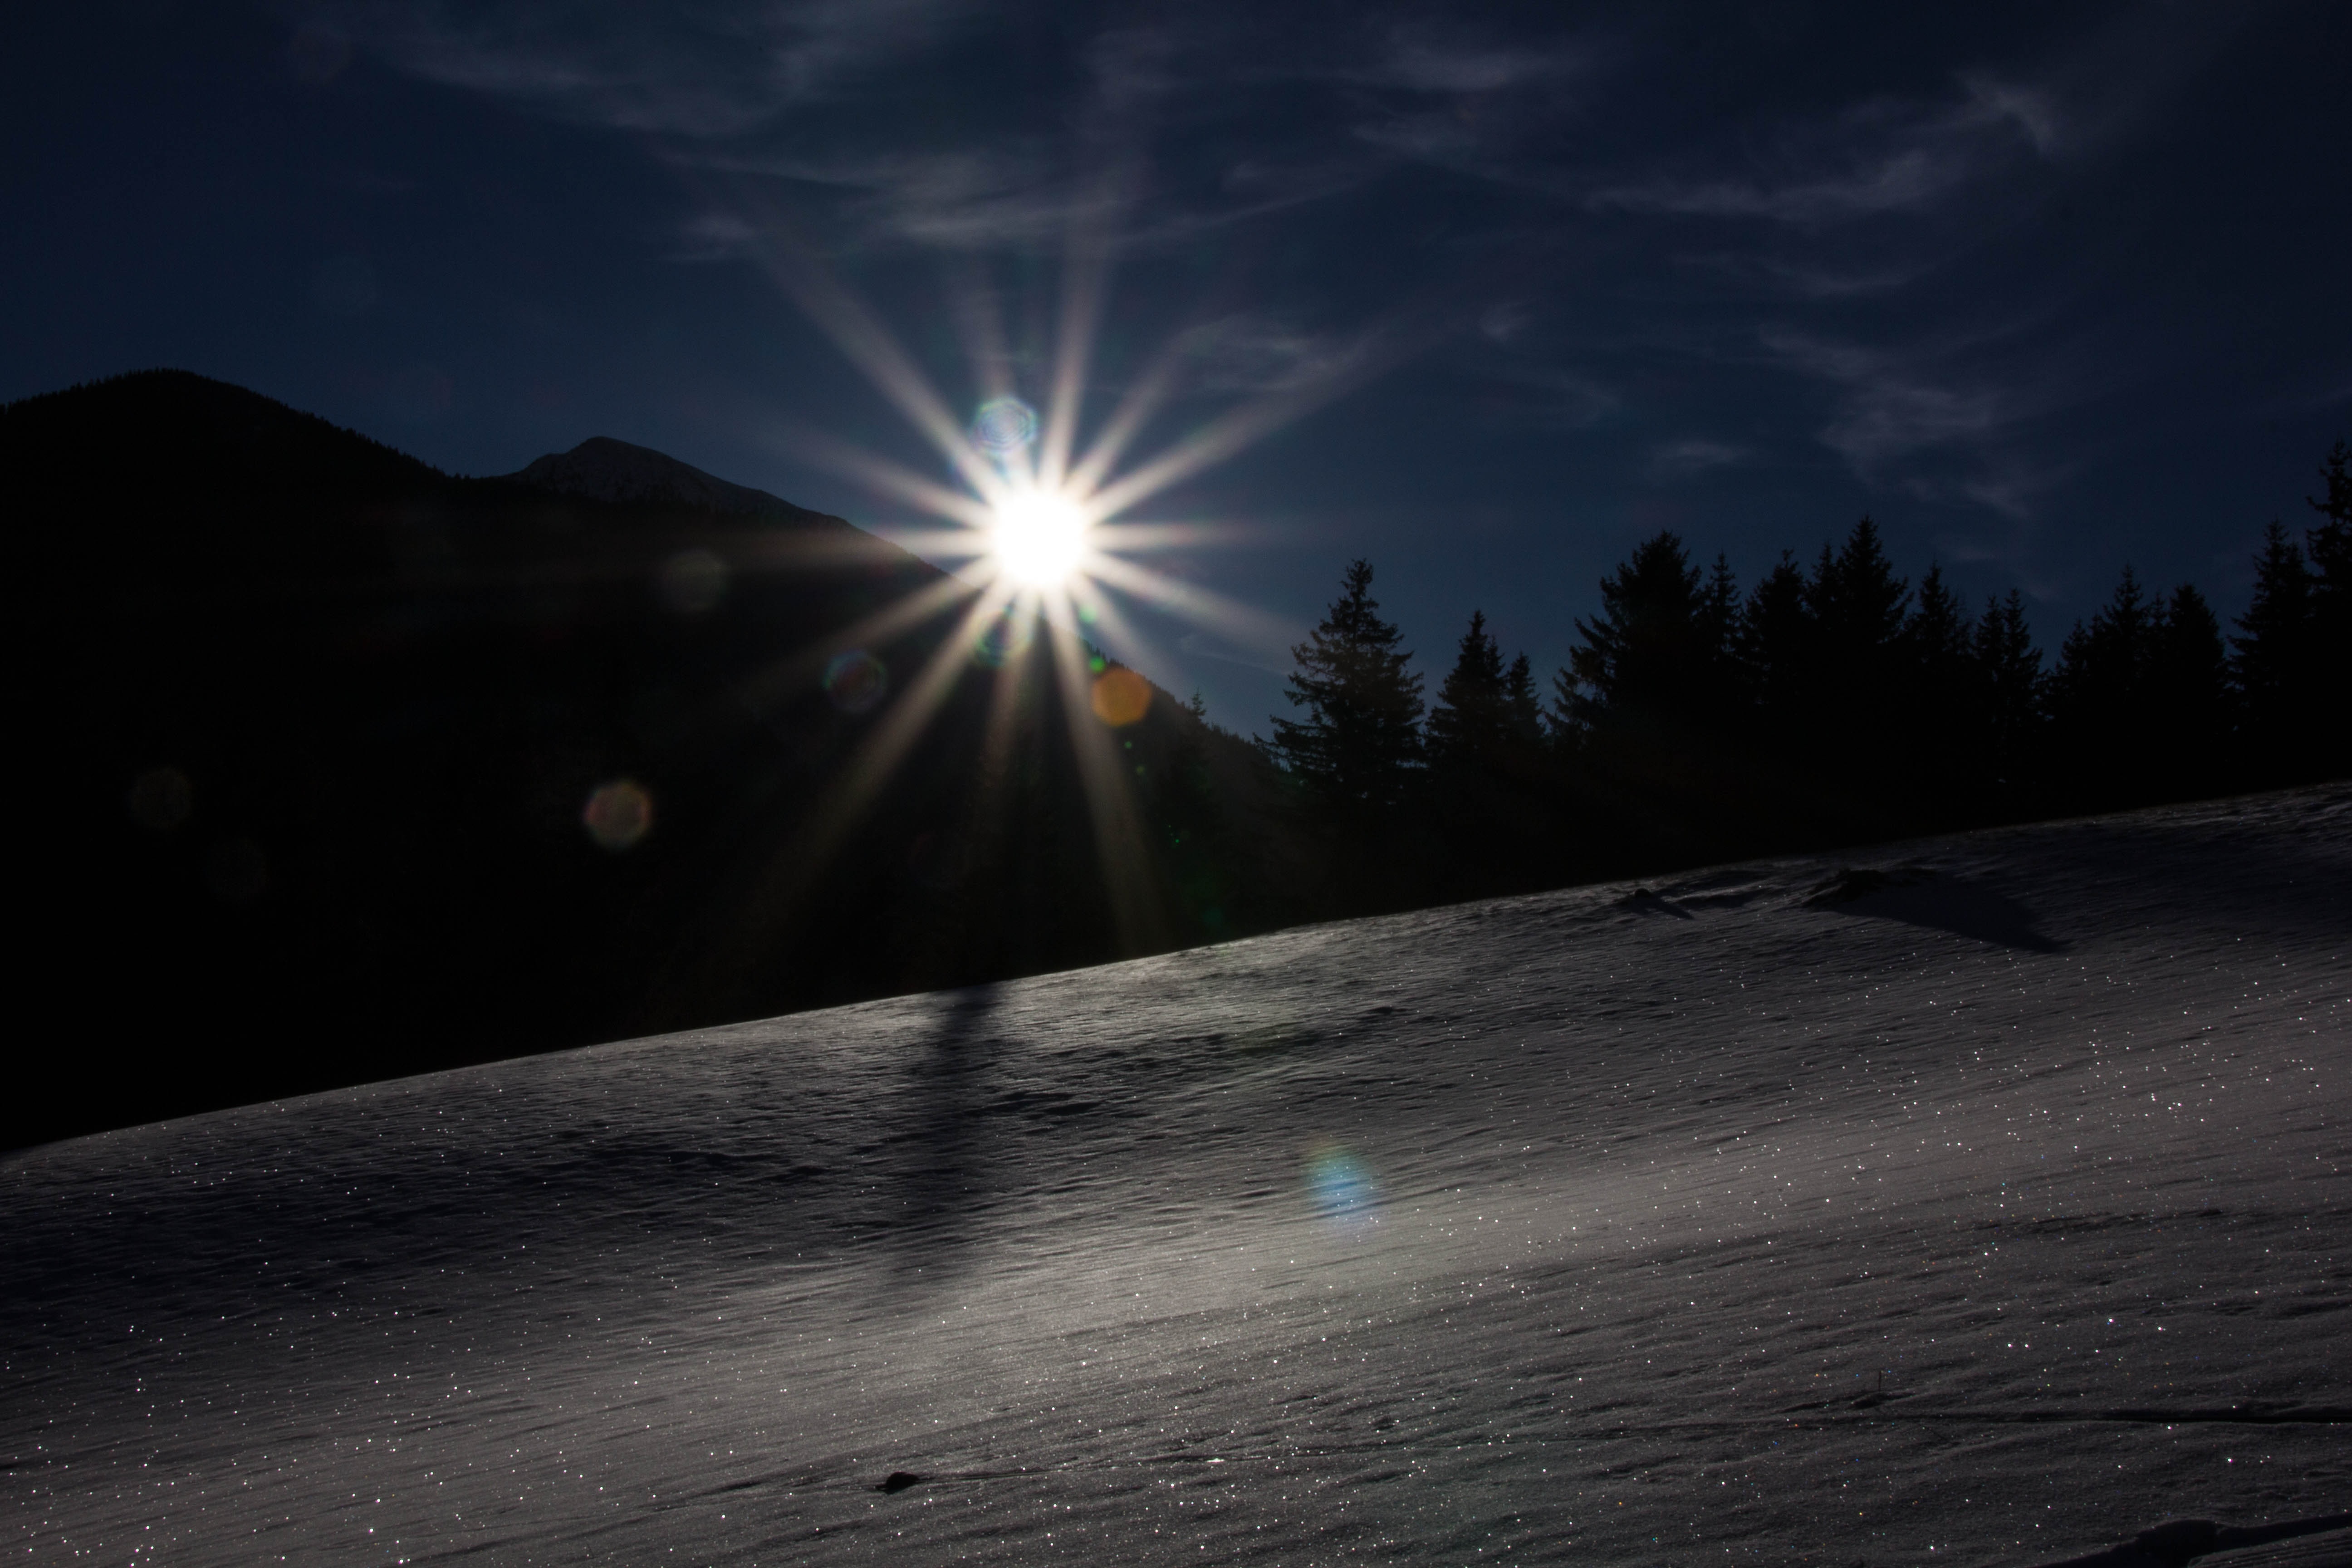
horizon, mountain, snow, cold, winter, light, cloud, sky, sun, sunrise, sunset, night, sunlight, morning, dawn, atmosphere, dusk, evening, reflection, weather, darkness, moon, moonlight, sparkle, wintry, snowdrift, winter sun, back light, astronomical object, winter night, atmospheric phenomenon, atmosphere of earth